Constitution of Japan

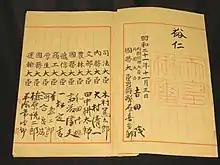
The Constitution of Japan signed by Emperor Showa and Ministers of State

A government organisation, the "Kenpō Fukyū Kai" ("Constitution Popularisation Society"), was established to promote the acceptance of the new constitution among the populace.